Galiuro Wilderness

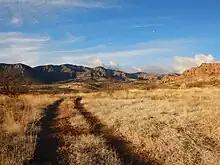
View of the Galiuro Mountains from the Deer Creek Trailhead

Galiuro Wilderness is a wilderness area encompassing the mid to upper slopes of the Galiuro Mountains. It is located within the Safford Ranger District of the Coronado National Forest in the American state of Arizona. It is bordered on the south by the Redfield Canyon Wilderness.